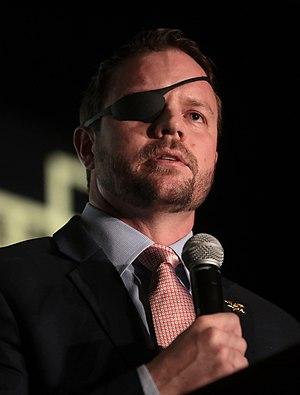
Le Texas dispose de 36 élus à la chambre des représentants des États-Unis.